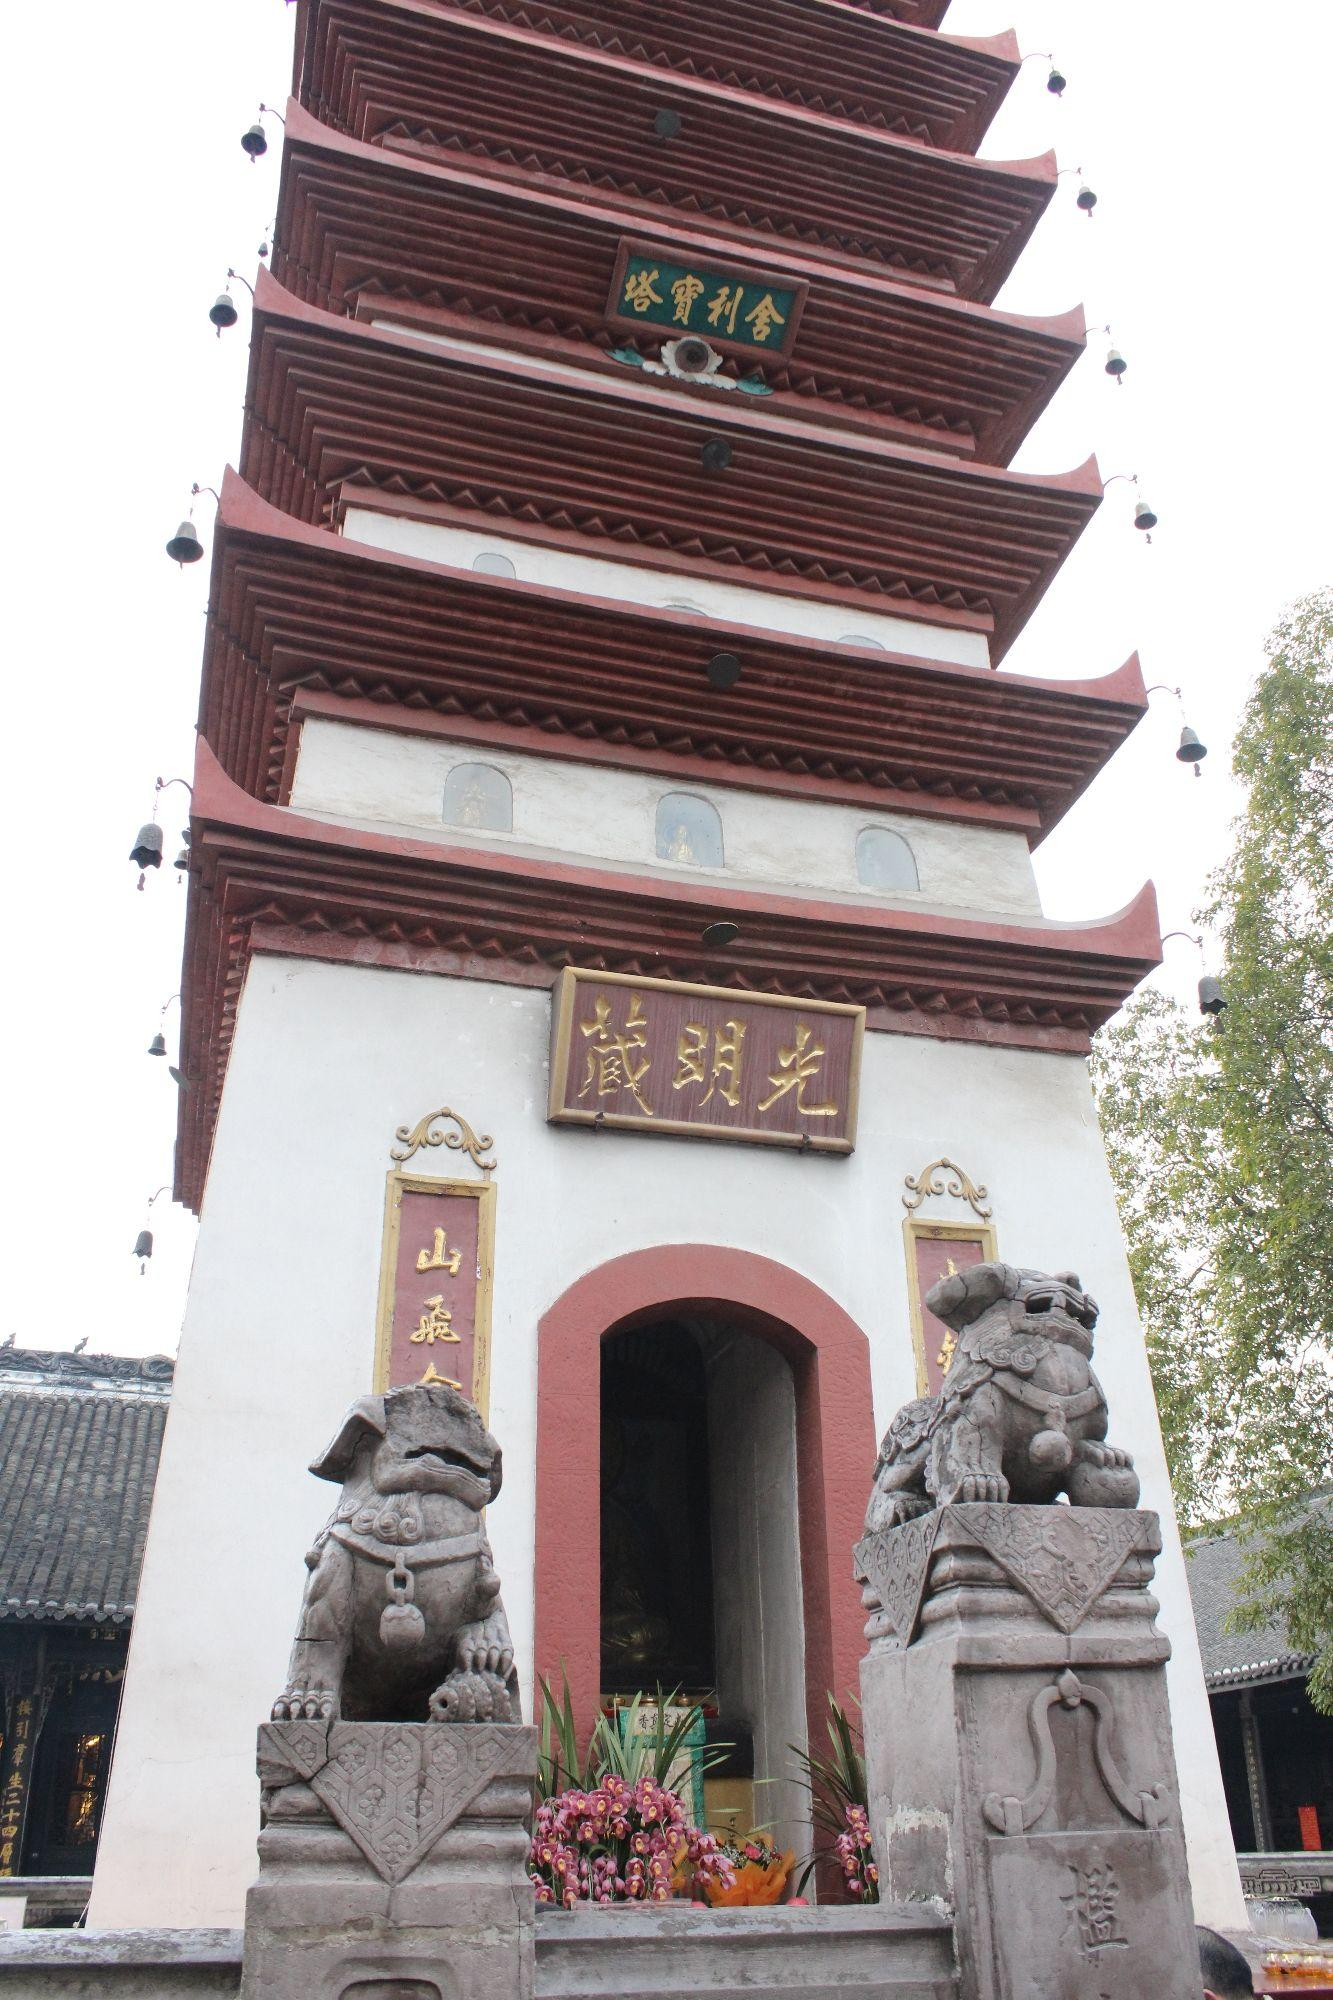
地标名称：宝光寺-舍利塔
所在城市：成都市·新都区